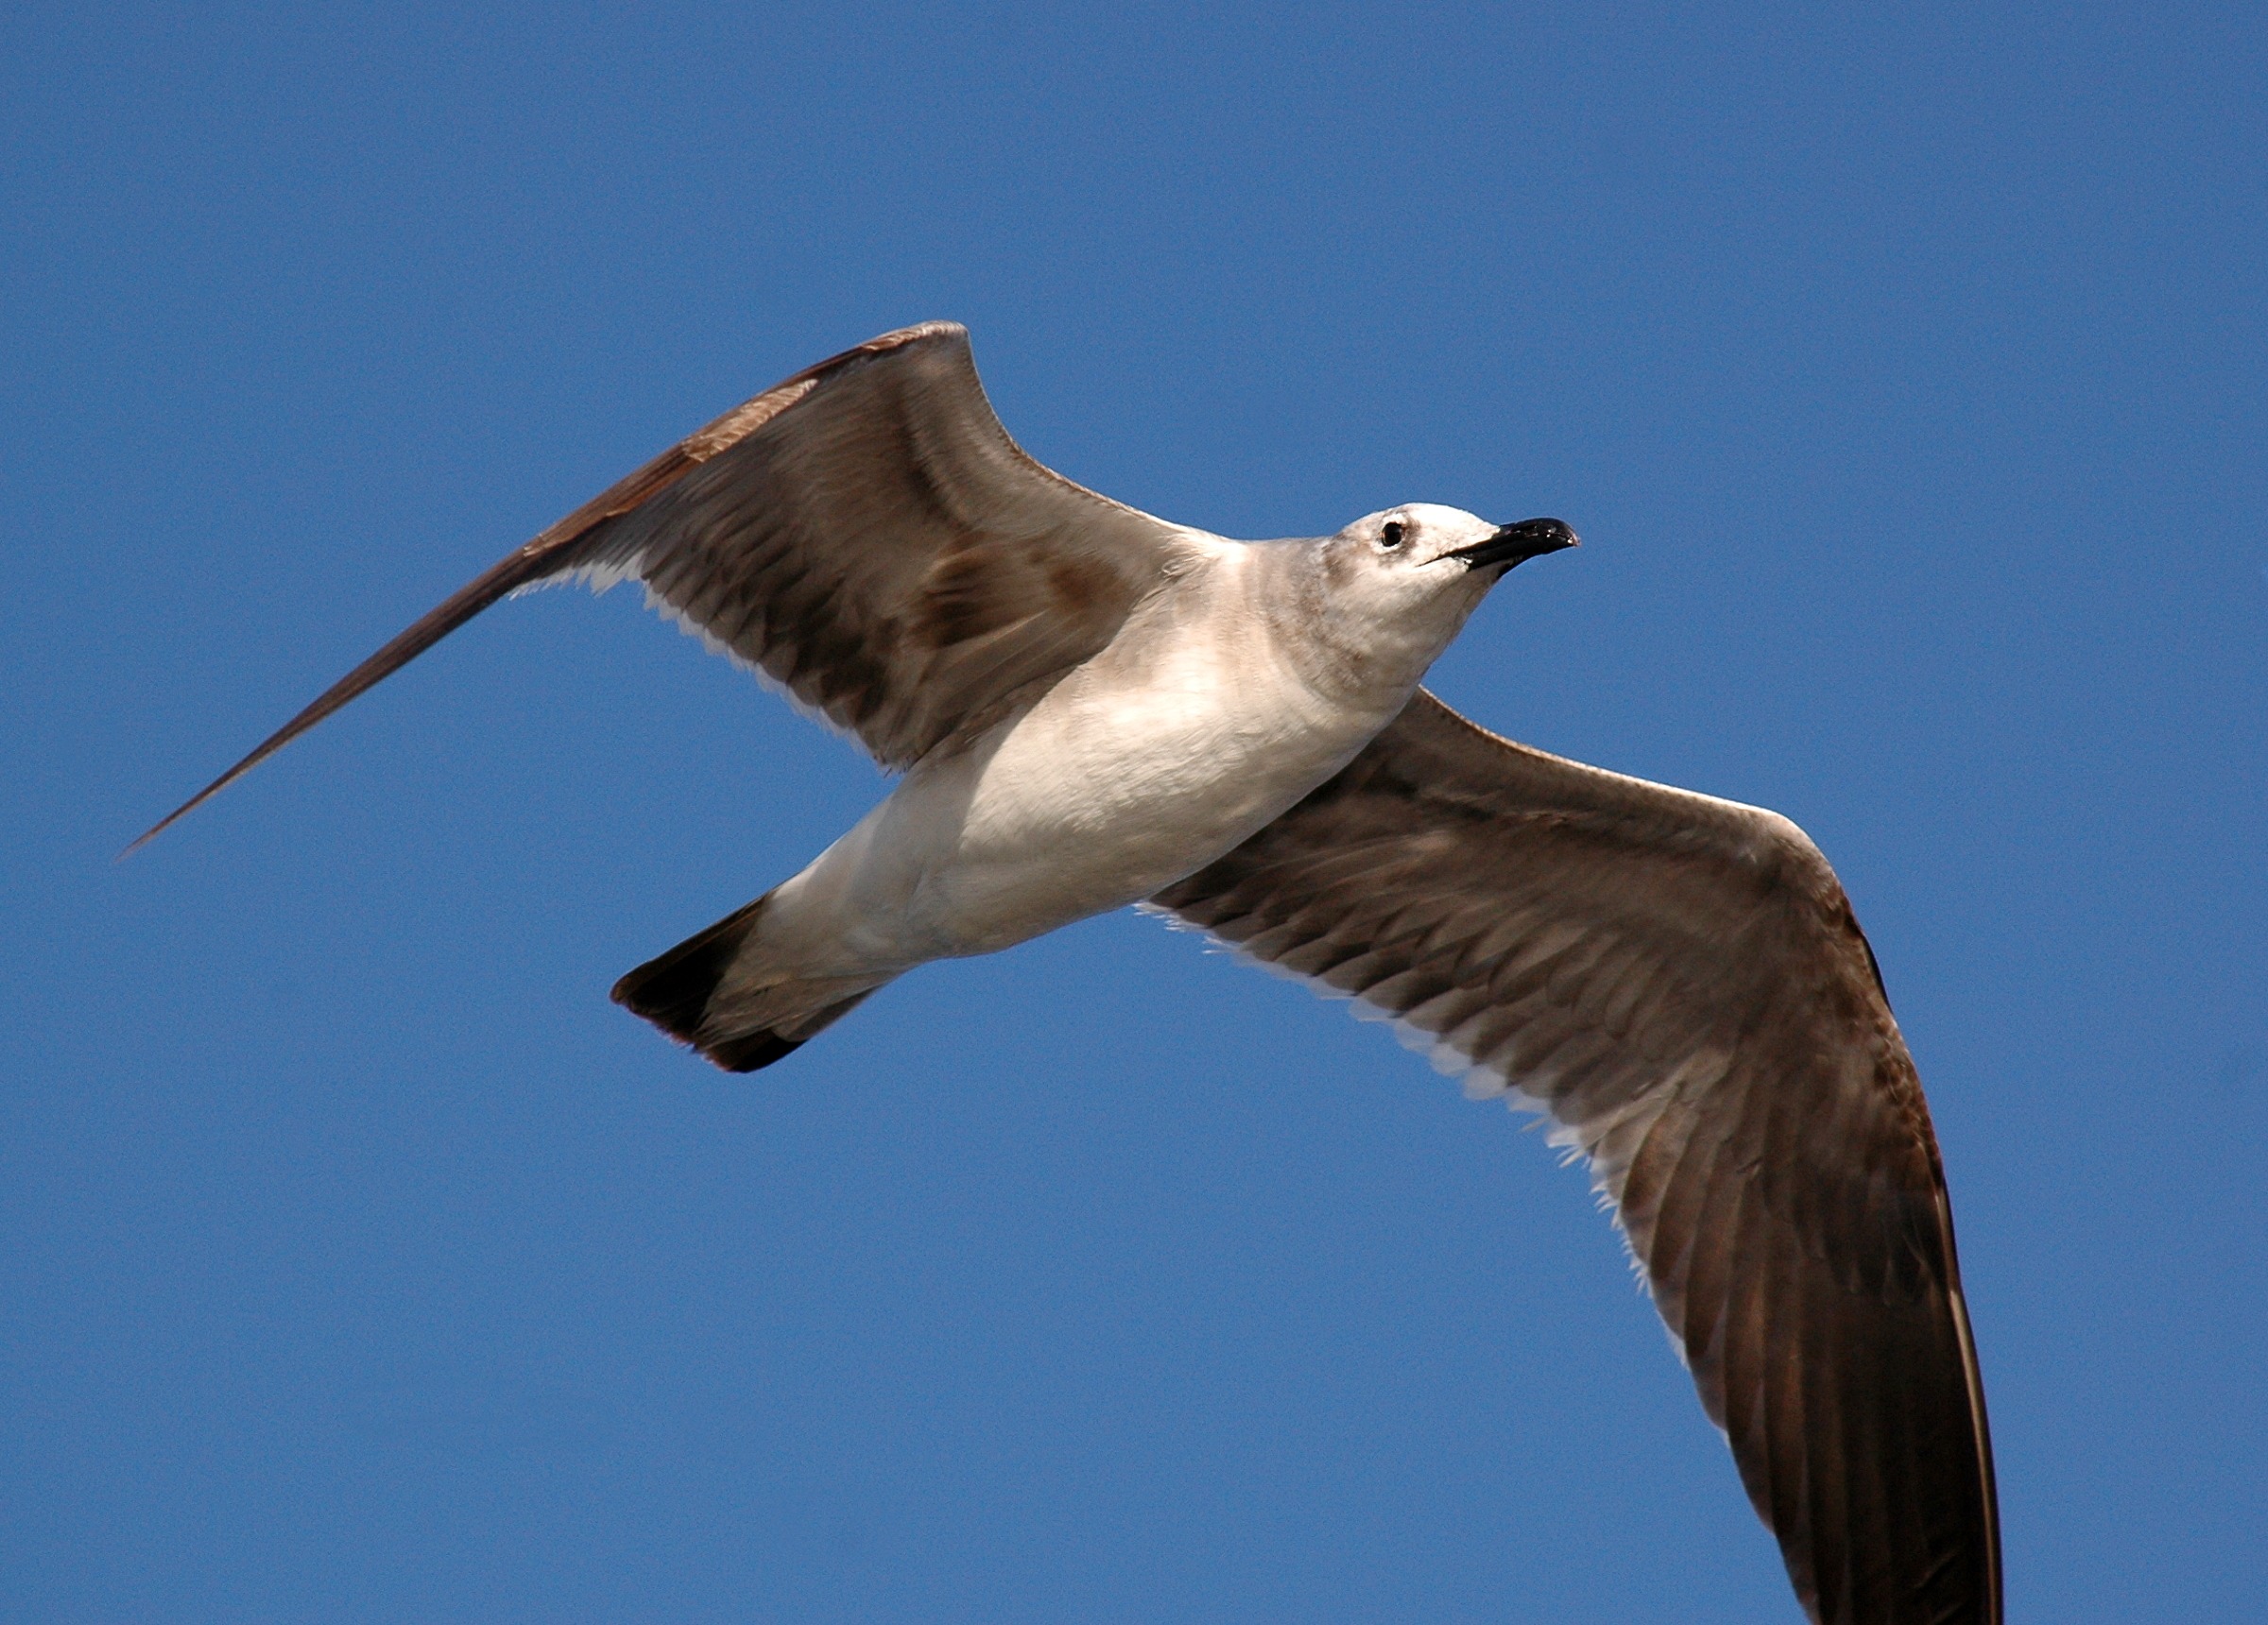
bird, wing, white, seabird, flying, seagull, wildlife, gull, beak, flight, soaring, avian, fauna, aves, vertebrate, albatross, shorebird, charadriiformes, european herring gull